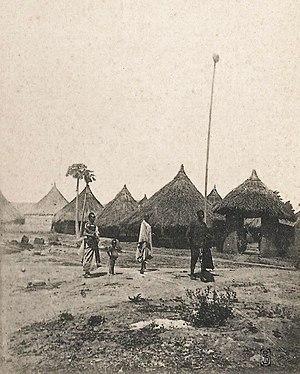
Diakolidougou près Beyla. La tête de Diali Amara, griot et conseiller de Samory qui organisa et ordonna le massacre de la mission Braulot (août 1897). Logo SFE (Société française d'électrographie) Colonies françaises. Haute-Guinée.
Paul Charles Victor Braulot est un officier colonial et explorateur français.